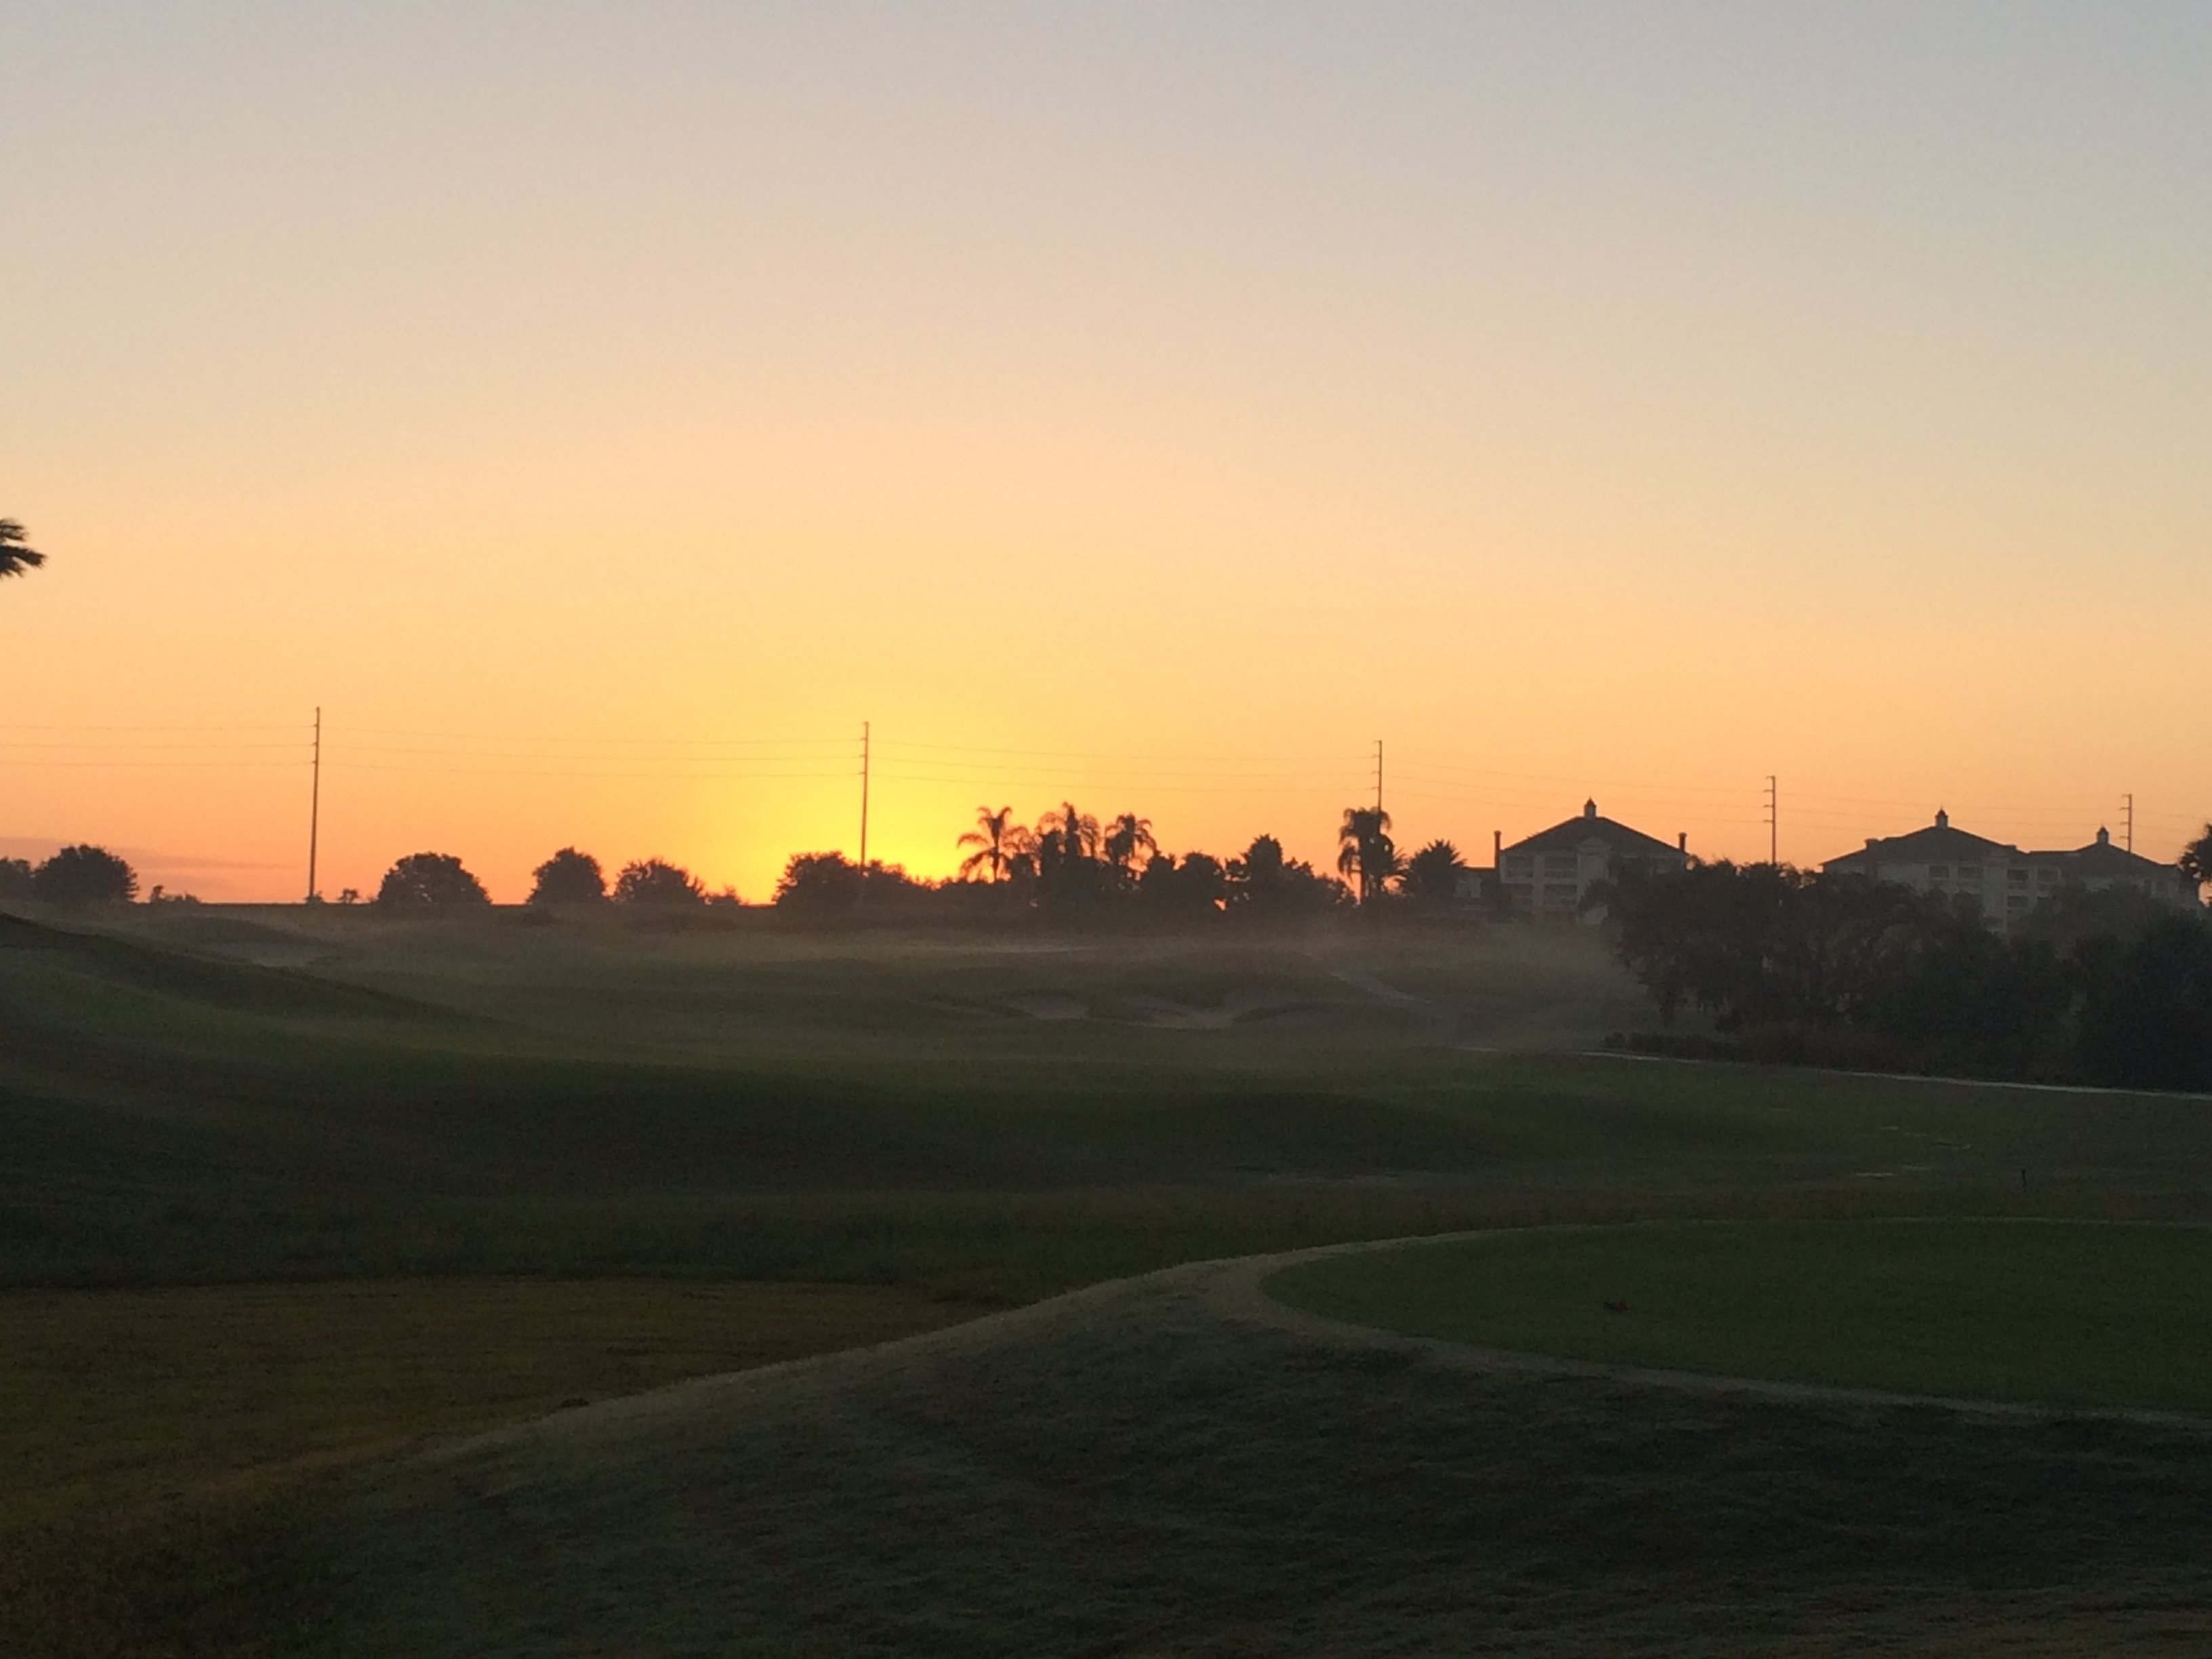
horizon, cloud, sun, sunrise, sunset, field, sunlight, morning, hill, dawn, dusk, evening, plain, afterglow, rural area, atmospheric phenomenon